It's Love I'm After

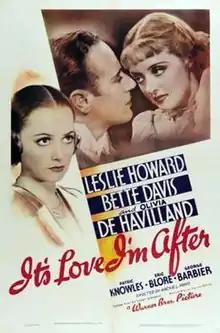
Theatrical release poster

It's Love I'm After is a 1937 American screwball comedy film directed by Archie Mayo and starring Leslie Howard, Bette Davis, and Olivia de Havilland. Based on the story "Gentlemen After Midnight" by Maurice Hanline, with a screenplay by Casey Robinson, the film is about a couple who have postponed their marriage eleven times and who continue to plot and scheme their way to marriage. The film marked the third on-screen pairing of Leslie Howard and Bette Davis, following "Of Human Bondage" and "The Petrified Forest".